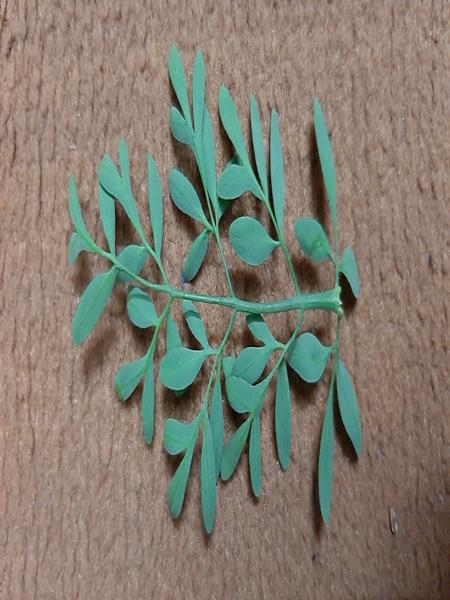
Plant: Common rue(naagdalli)